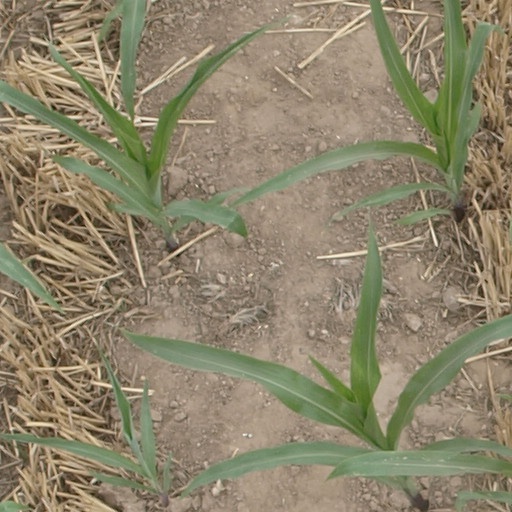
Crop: maize; corn